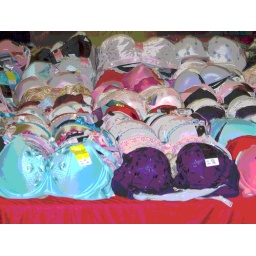
Taken at a farmers market in New Jersey the table was full of them. all shapes and sizes and colors...:)